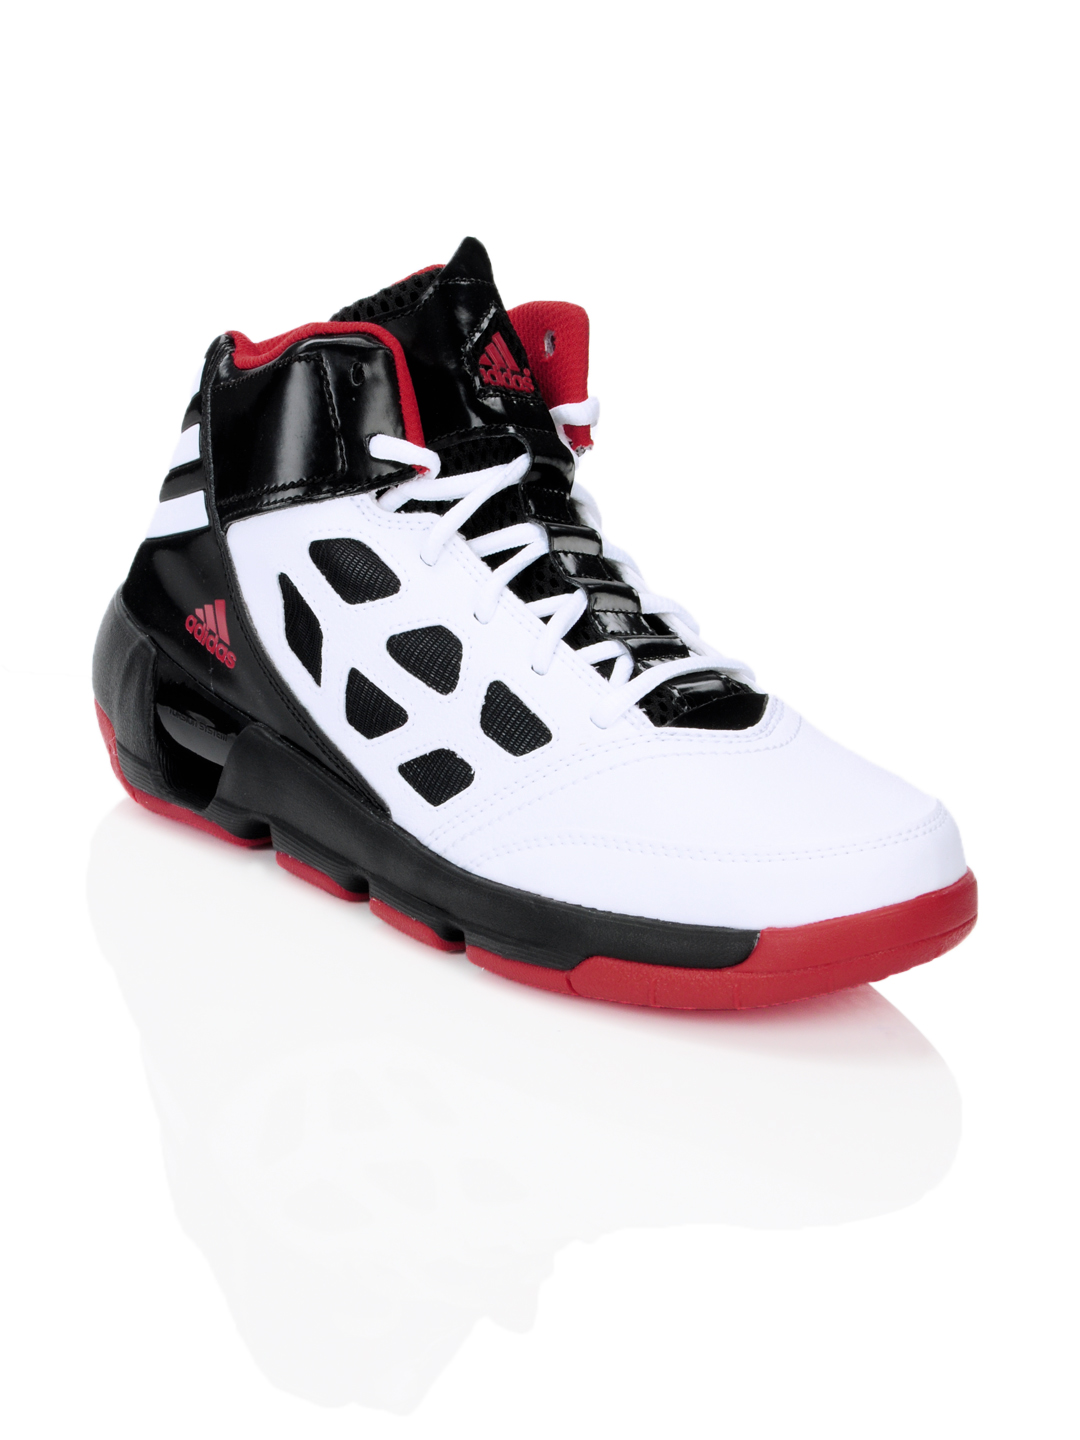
ADIDAS Men Dunkfest White Sports Shoes
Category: Footwear / Shoes / Sports Shoes
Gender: Men
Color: White
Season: Summer 2012
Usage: Sports